Carn Towan

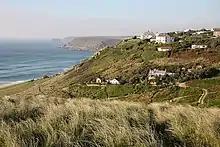
Carn Towan

Carn Towan is a coastal hamlet northeast of Sennen Cove in west Cornwall, England, UK. Carn Towan is in the civil parish of Sennen.